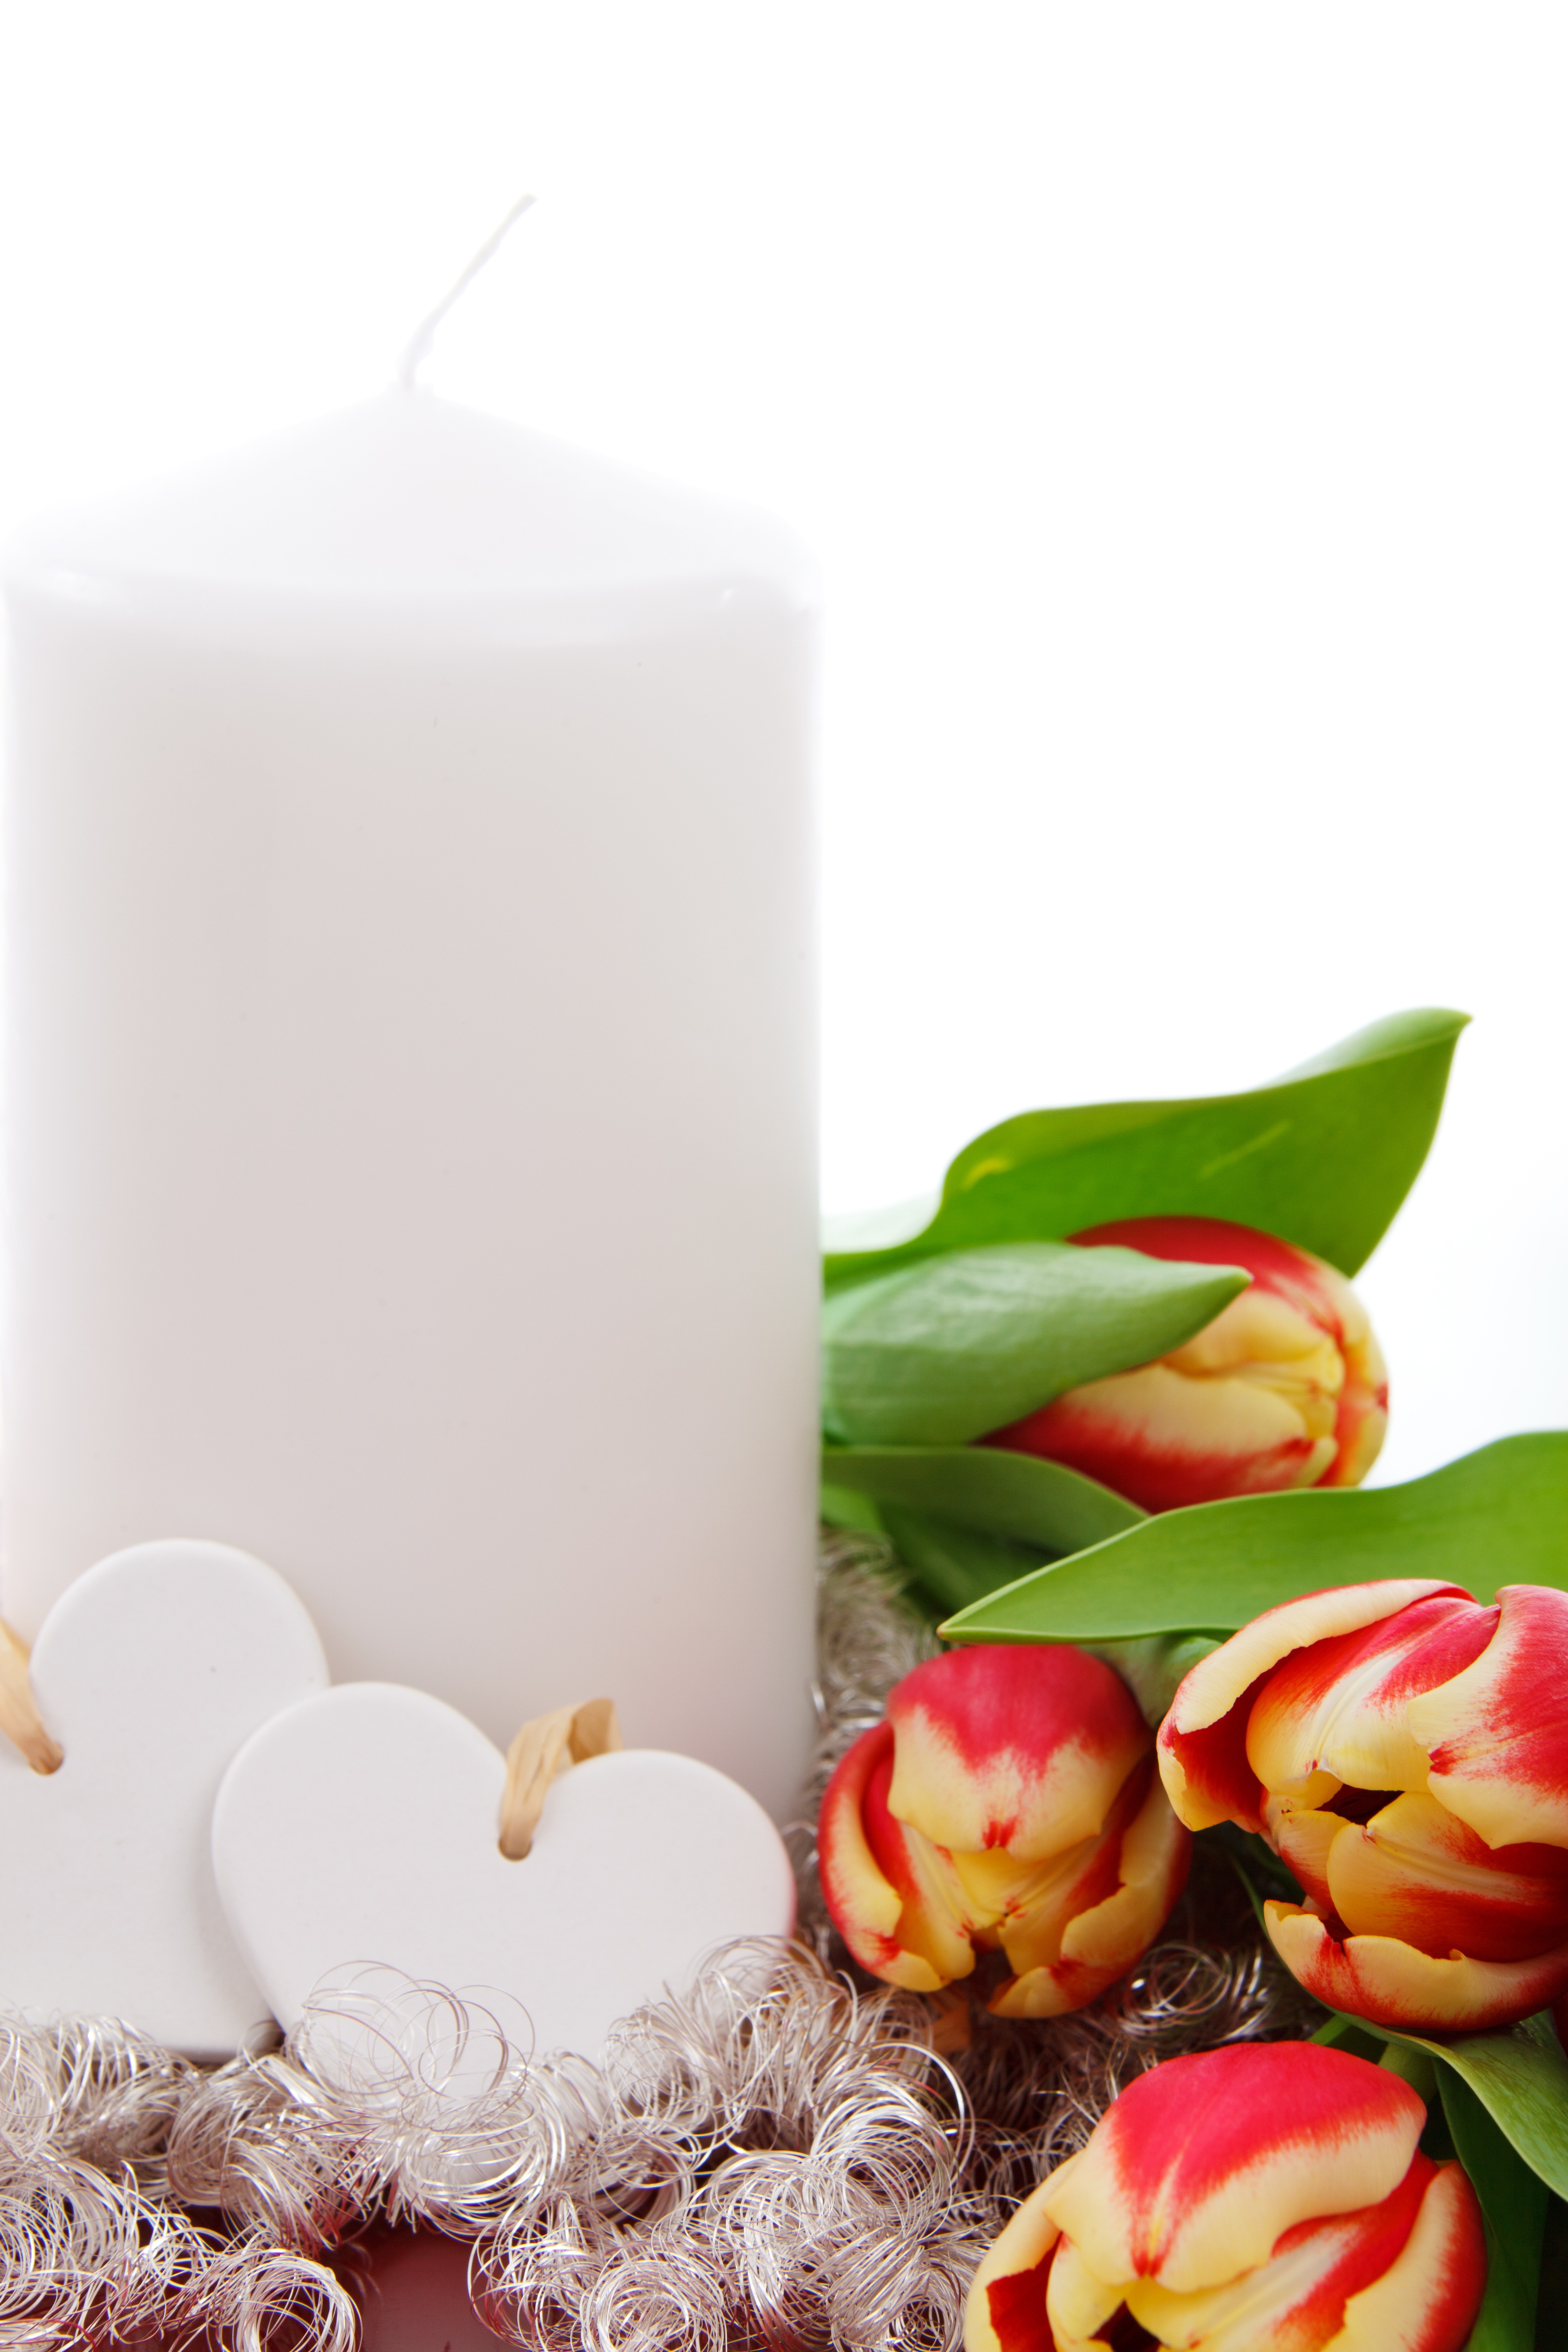
white, flower, petal, love, heart, tulip, decoration, meal, food, produce, romance, romantic, blooming, candle, lighting, valentine, shape, flavor